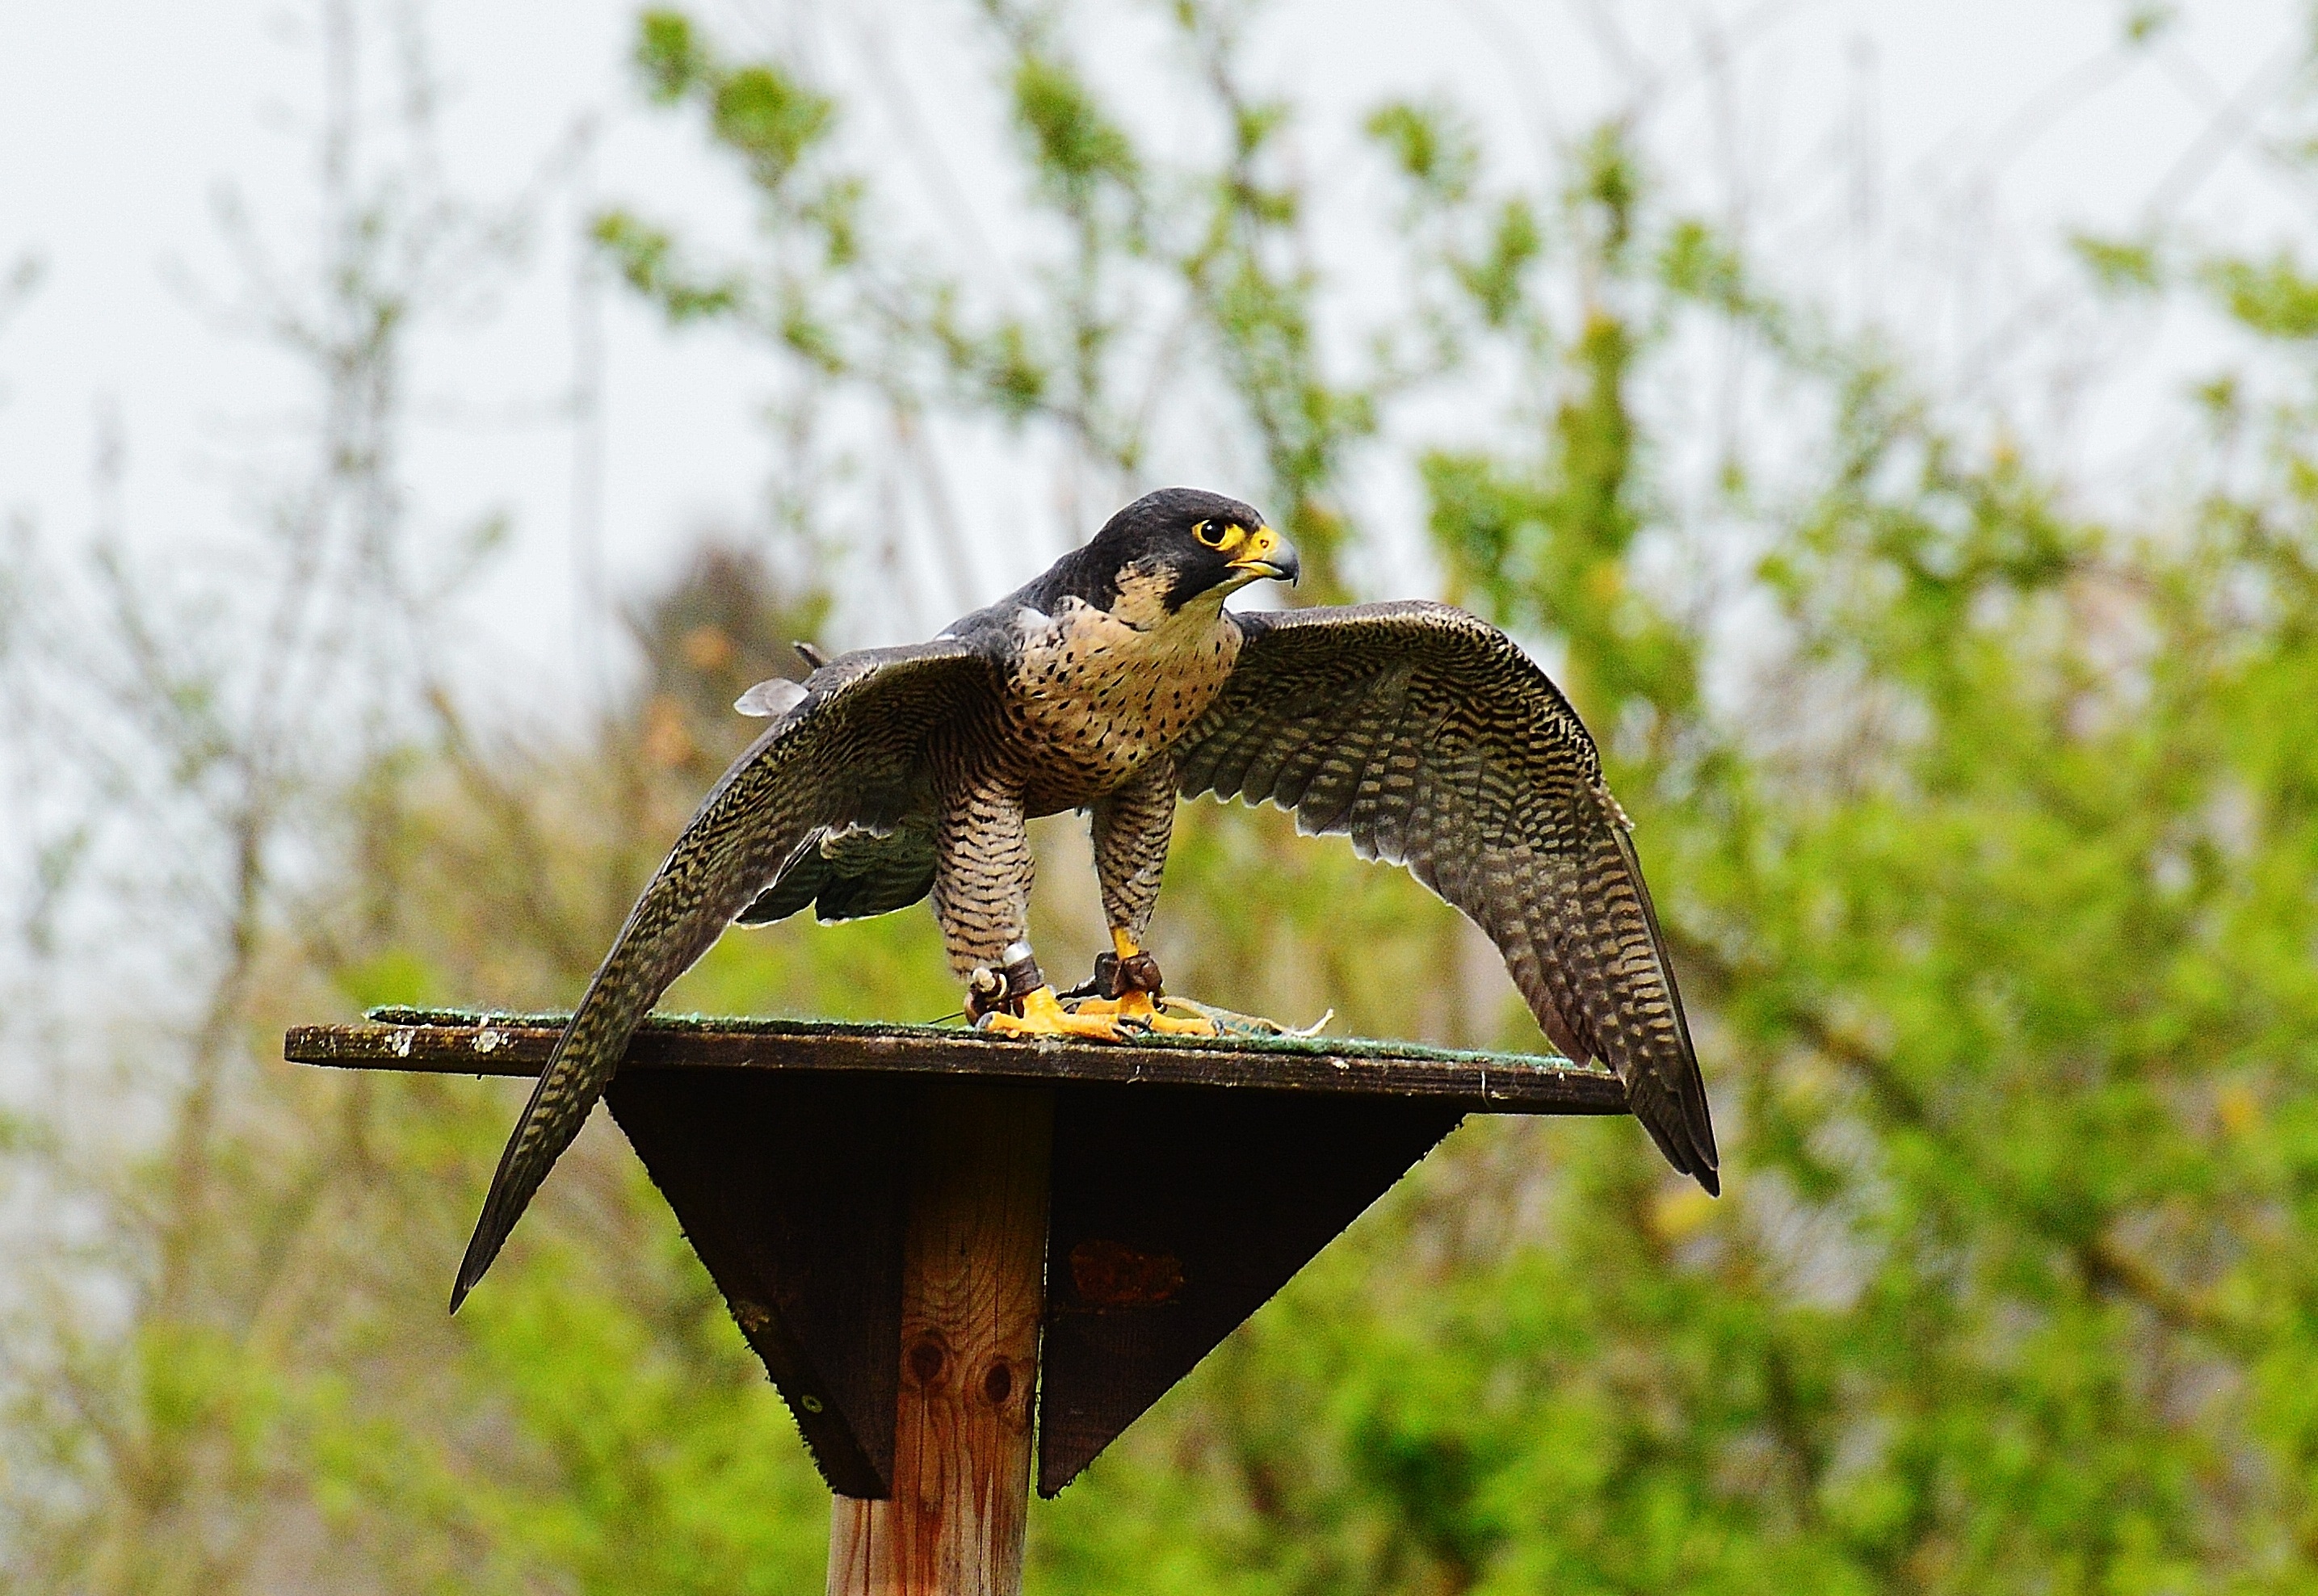
nature, branch, bird, animal, wildlife, beak, feather, fauna, raptor, plumage, bird of prey, wild animal, vertebrate, bill, falcon, animal world, wildlife photography, wildpark poing, old world flycatcher, perching bird